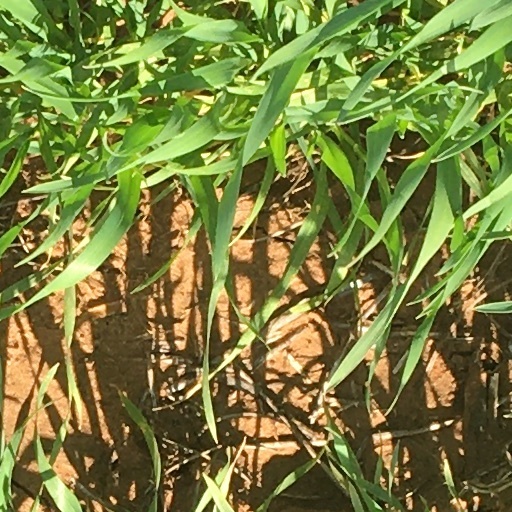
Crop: wheat